Bonanza City, New Mexico

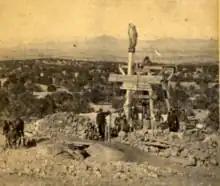
Miners in the Cerrillos Hills, circa 1890s

The Cerrillos Hills are a grouping of hills in modern-day New Mexico containing deposits of valuable resources including silver, gold, lead, copper, and turquoise. The Puebloans have mined for turquoise in the hills as early as the 900s CE. During the 16th and 17th centuries, the colonizing Spanish used Pueblo slave labor to mine turquoise, as well as lead and silver. In 1680, the Pueblo revolted against the Spanish and temporarily drove them from Santa Fe de Nuevo México (modern-day New Mexico); with the exception of a few sporadic mining operations, wide-scale mining would not occur again until the late 1800s.